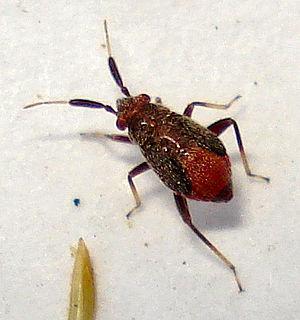
Atractotomus mali est une espèce d'insecte de la famille des Miridae.